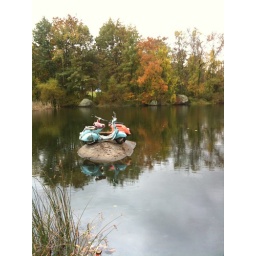
Scooters on rock in lake